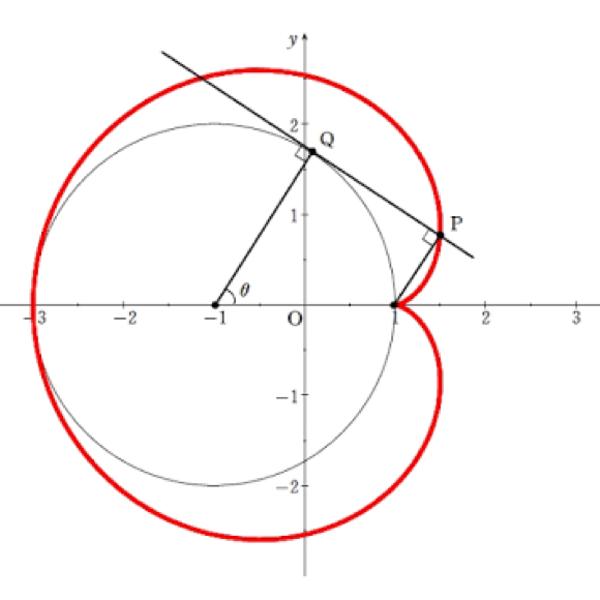
回答: 桃太郎を傷付けずにカットする方法